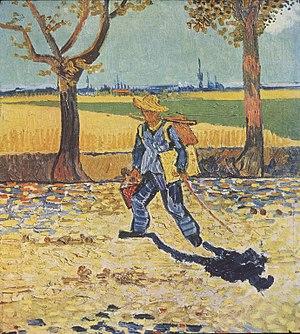
Vincent Willem van Gogh, né le 30 mars 1853 à Groot-Zundert, aux Pays-Bas, et mort le 29 juillet 1890 à Auvers-sur-Oise, en France, est un peintre et dessinateur néerlandais. Son œuvre pleine de naturalisme, inspirée par l'impressionnisme et le pointillisme, annonce le fauvisme et l'expressionnisme.